Battle of Kosovo (film)

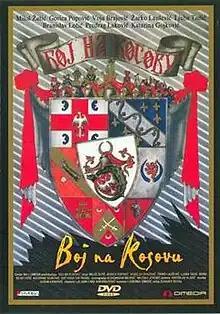

Battle of Kosovo is a 1989 Yugoslav historical drama/war film filmed in Serbia. The film was based on the drama written by poet Ljubomir Simović. It depicts the historical Battle of Kosovo between Medieval Serbia and the Ottoman Empire which took place on 15 June 1389 (according to the Julian calendar, 28 June 1389 by the Gregorian calendar) in a field about 5 kilometers northwest of Pristina.